Geoffrey Bruce

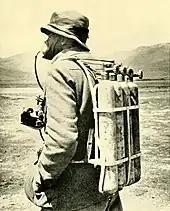
Photo of four gas cylinders strapped on someone's back

In 1922, at the age of 25, Bruce had no mountaineering experience except for hill scrambling in the North-West Frontier, but he was invited by his cousin General Charles Bruce, the leader of that year's Everest expedition, to take part as third transport officer and interpreter. This was the first expedition with the specific aim of reaching the summit of the world's highest mountain.